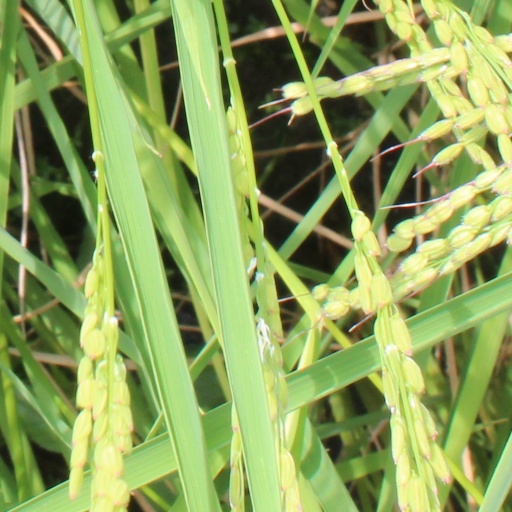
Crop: rice